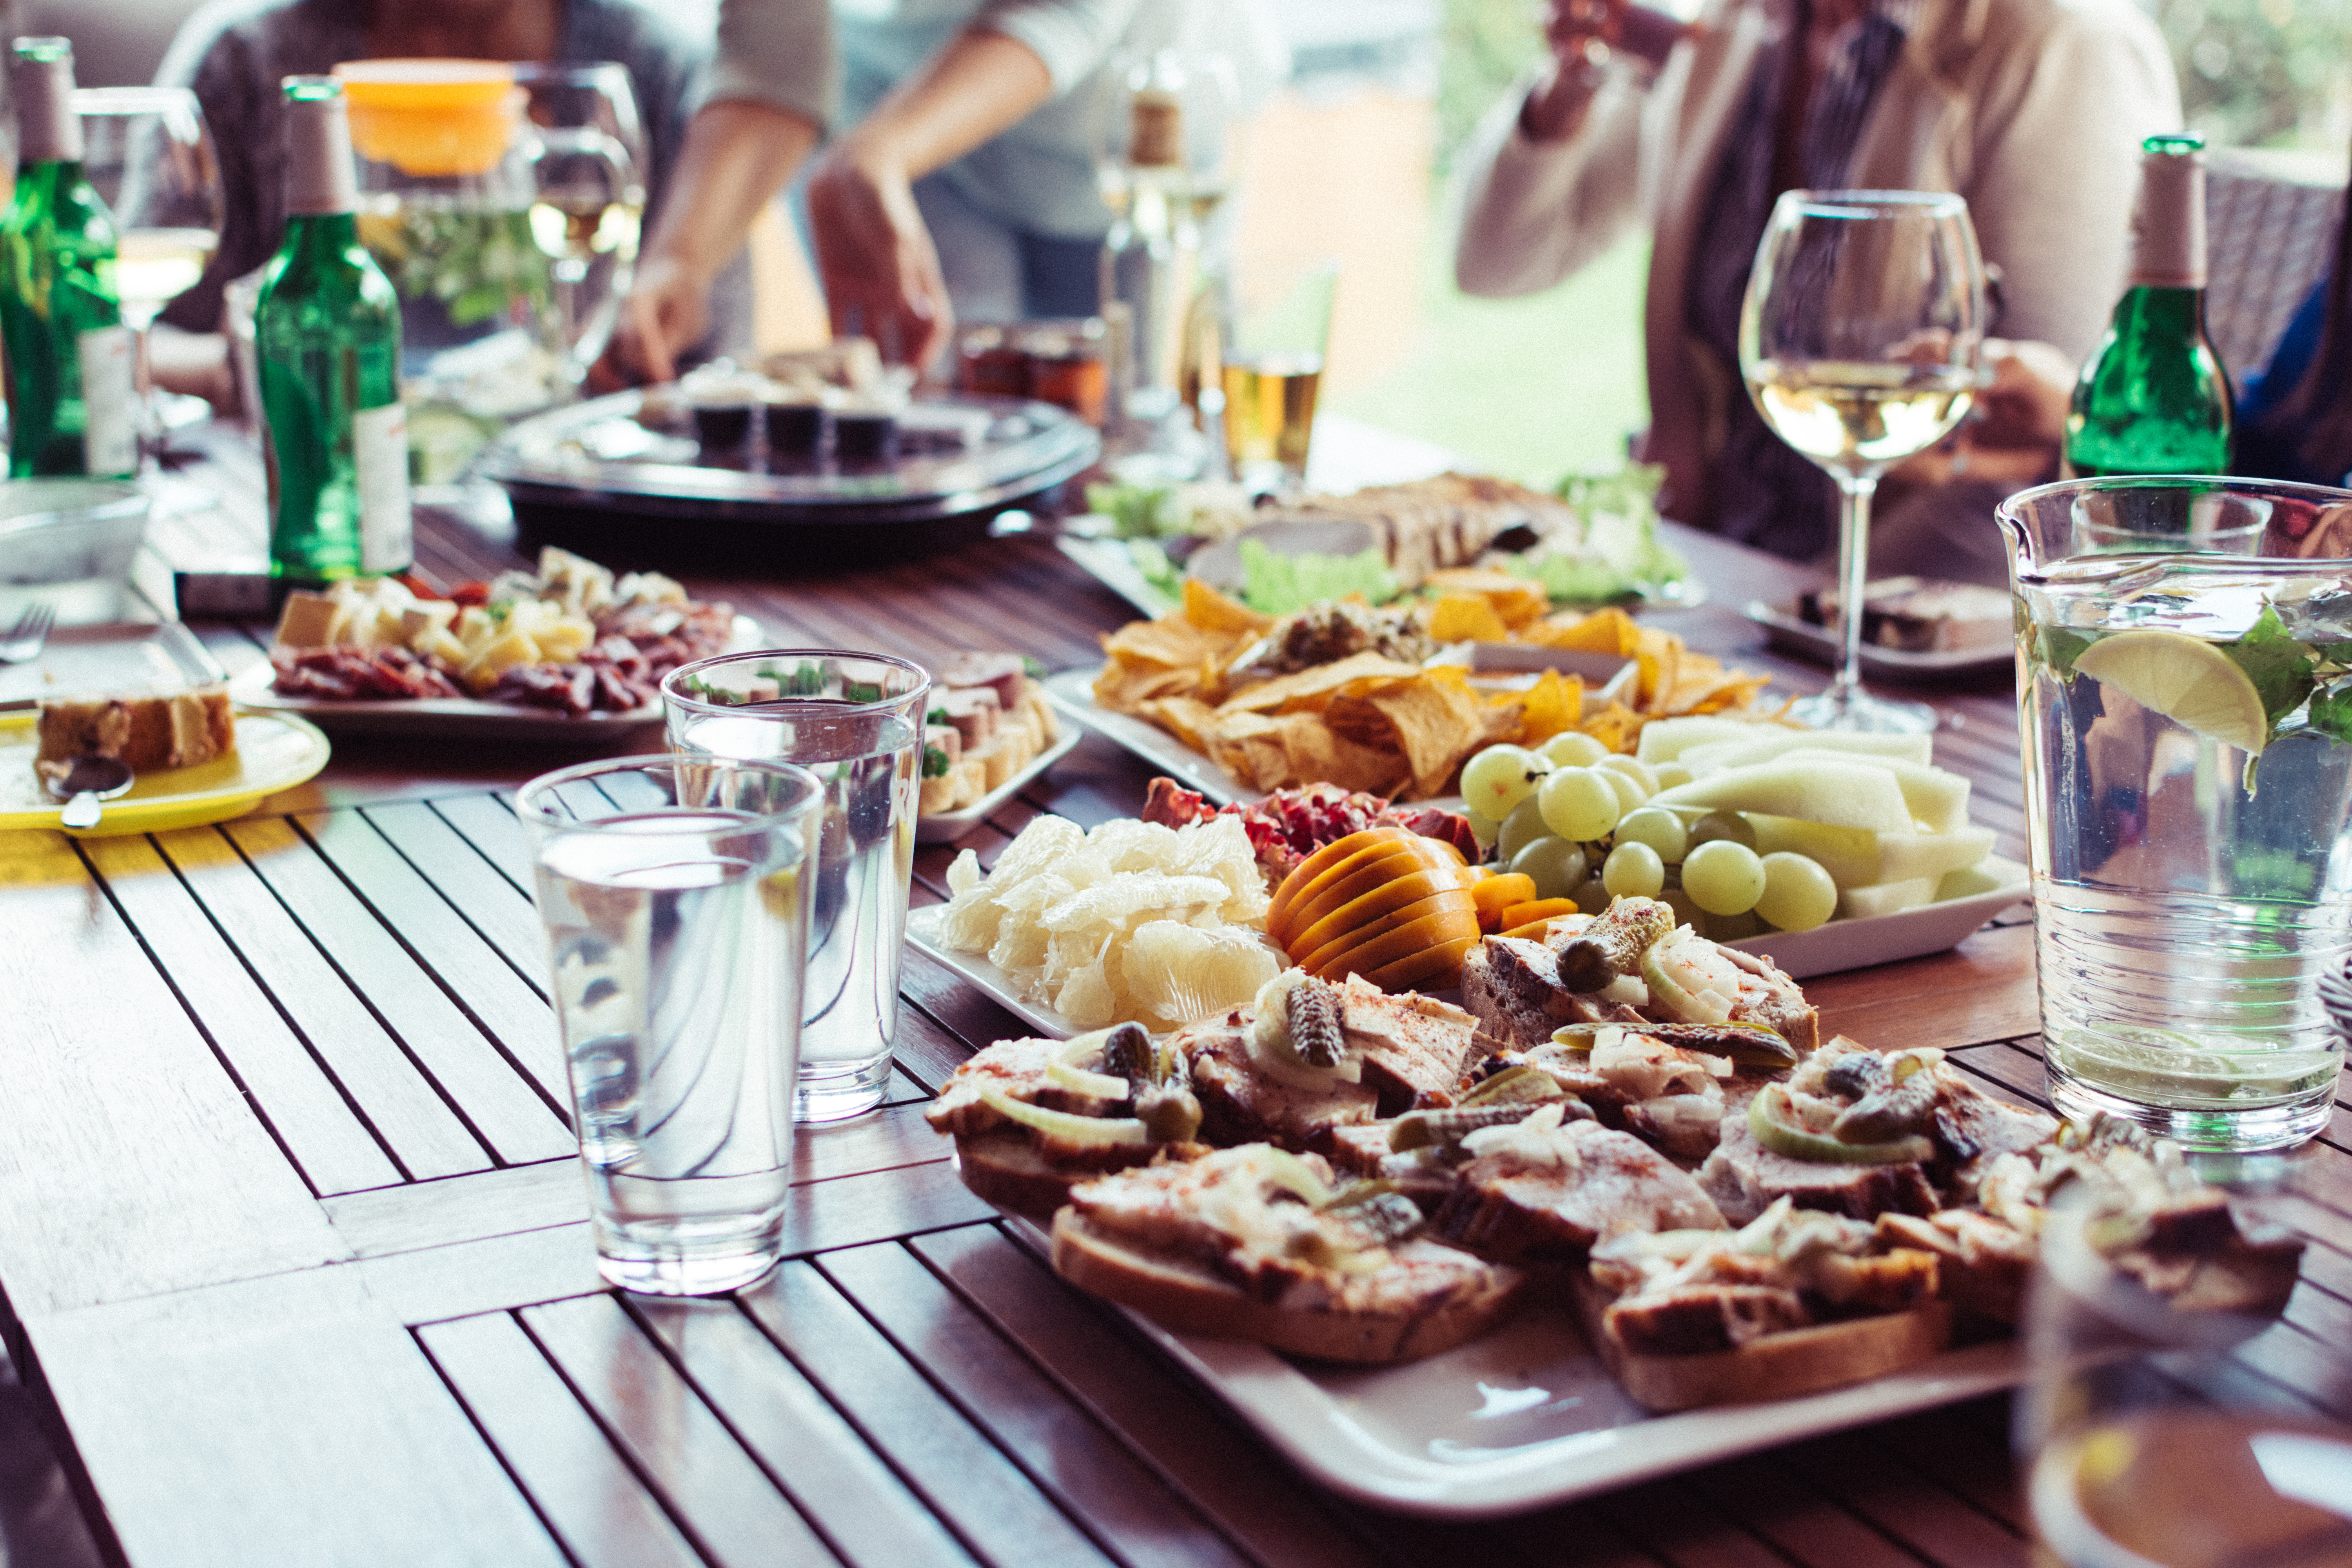
food, dish, meal, cuisine, brunch, breakfast, junk food, ingredient, table, Cicchetti, appetizer, la carte food, lunch, finger food, side dish, supper, dinner, aperitif, drink, recipe, furniture, canape, produce, full breakfast, tapas, eating, antipasto, rehearsal dinner, snack